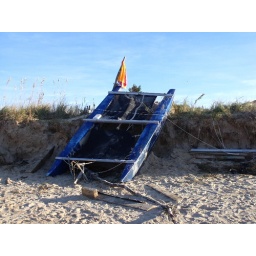
Wrecked boat on beach near Lynnhaven Fishing Pier_2009_1115